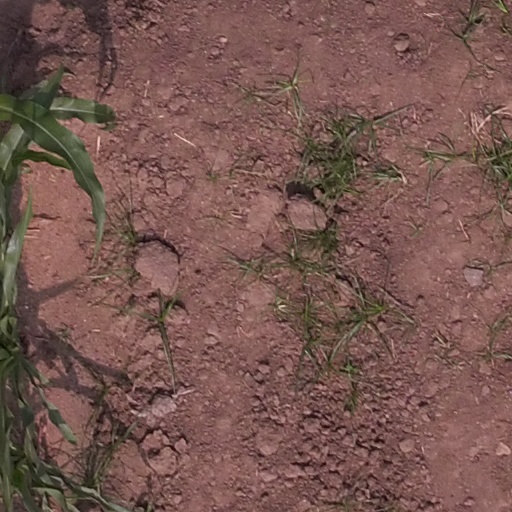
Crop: maize; corn